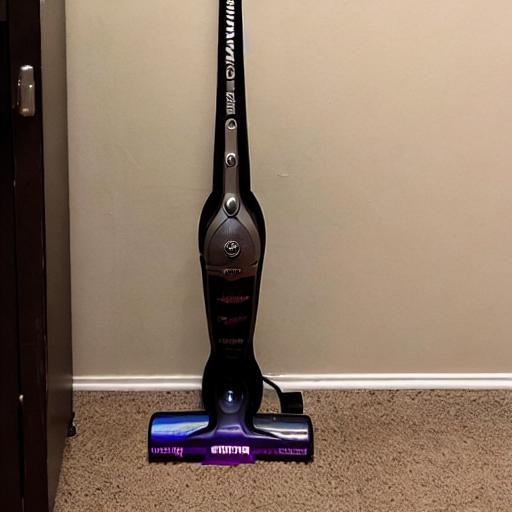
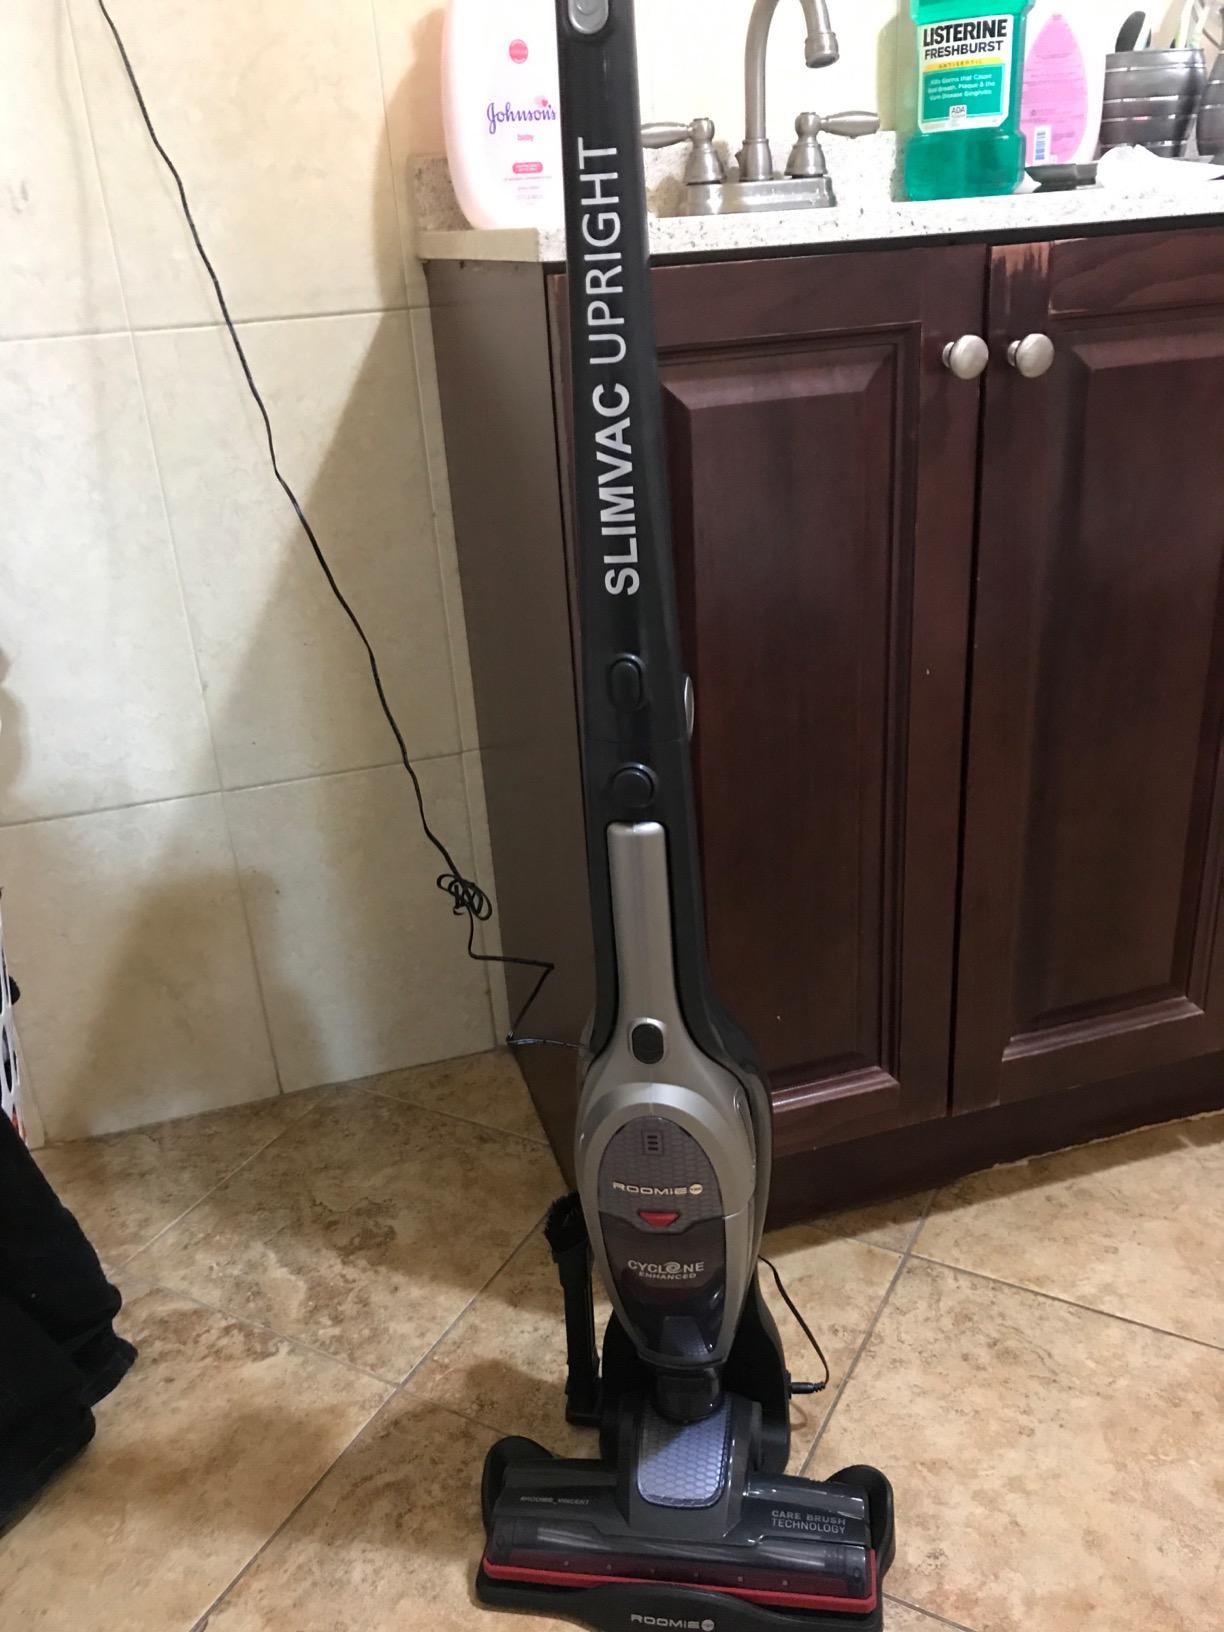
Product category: items_vacuum
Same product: no